Manish Sisodia

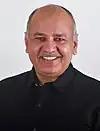
Official portrait, 2020

Manish Sisodia (born 5 January 1972) is an Indian politician, journalist and former social activist who served as the first Deputy Chief Minister of Delhi from 2015 to 2023. He represented the Patparganj constituency in Delhi Legislative Assembly from 2015 to 2025 and had also represented the constituency from 2013 to 2014. He is one of the founding members of the Aam Aadmi Party (AAP) and a member of its National Executive Committee.